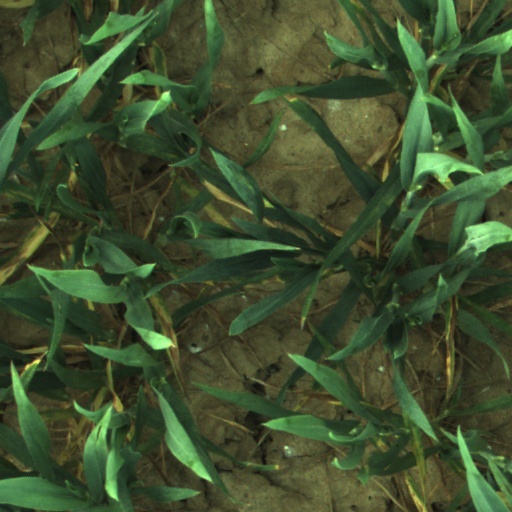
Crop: wheat